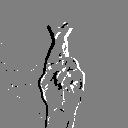
ASL letter: r